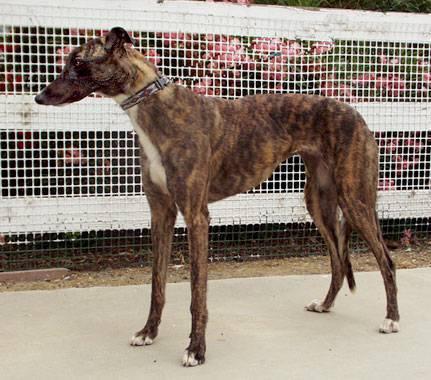
dog